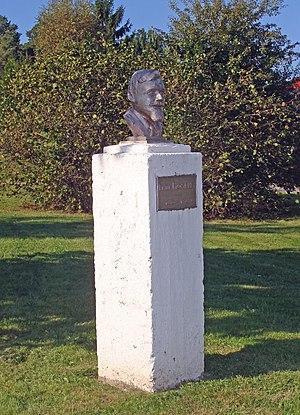
Émile Moselly (1870-1918), écrivain. Une cité de Carling porte son nom.
Cet article propose une liste de personnalités liées à Carling, commune située dans le département de la Moselle en région Lorraine.